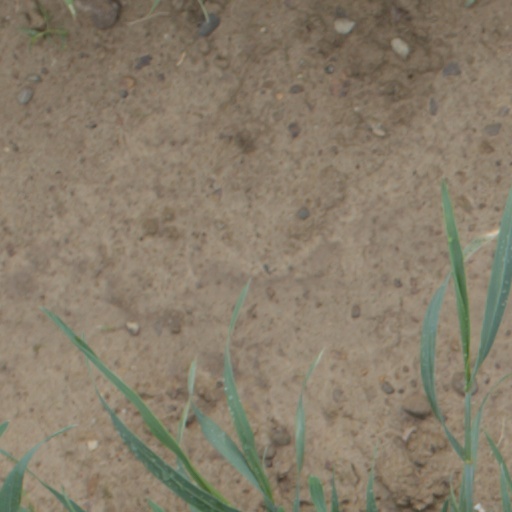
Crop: wheat